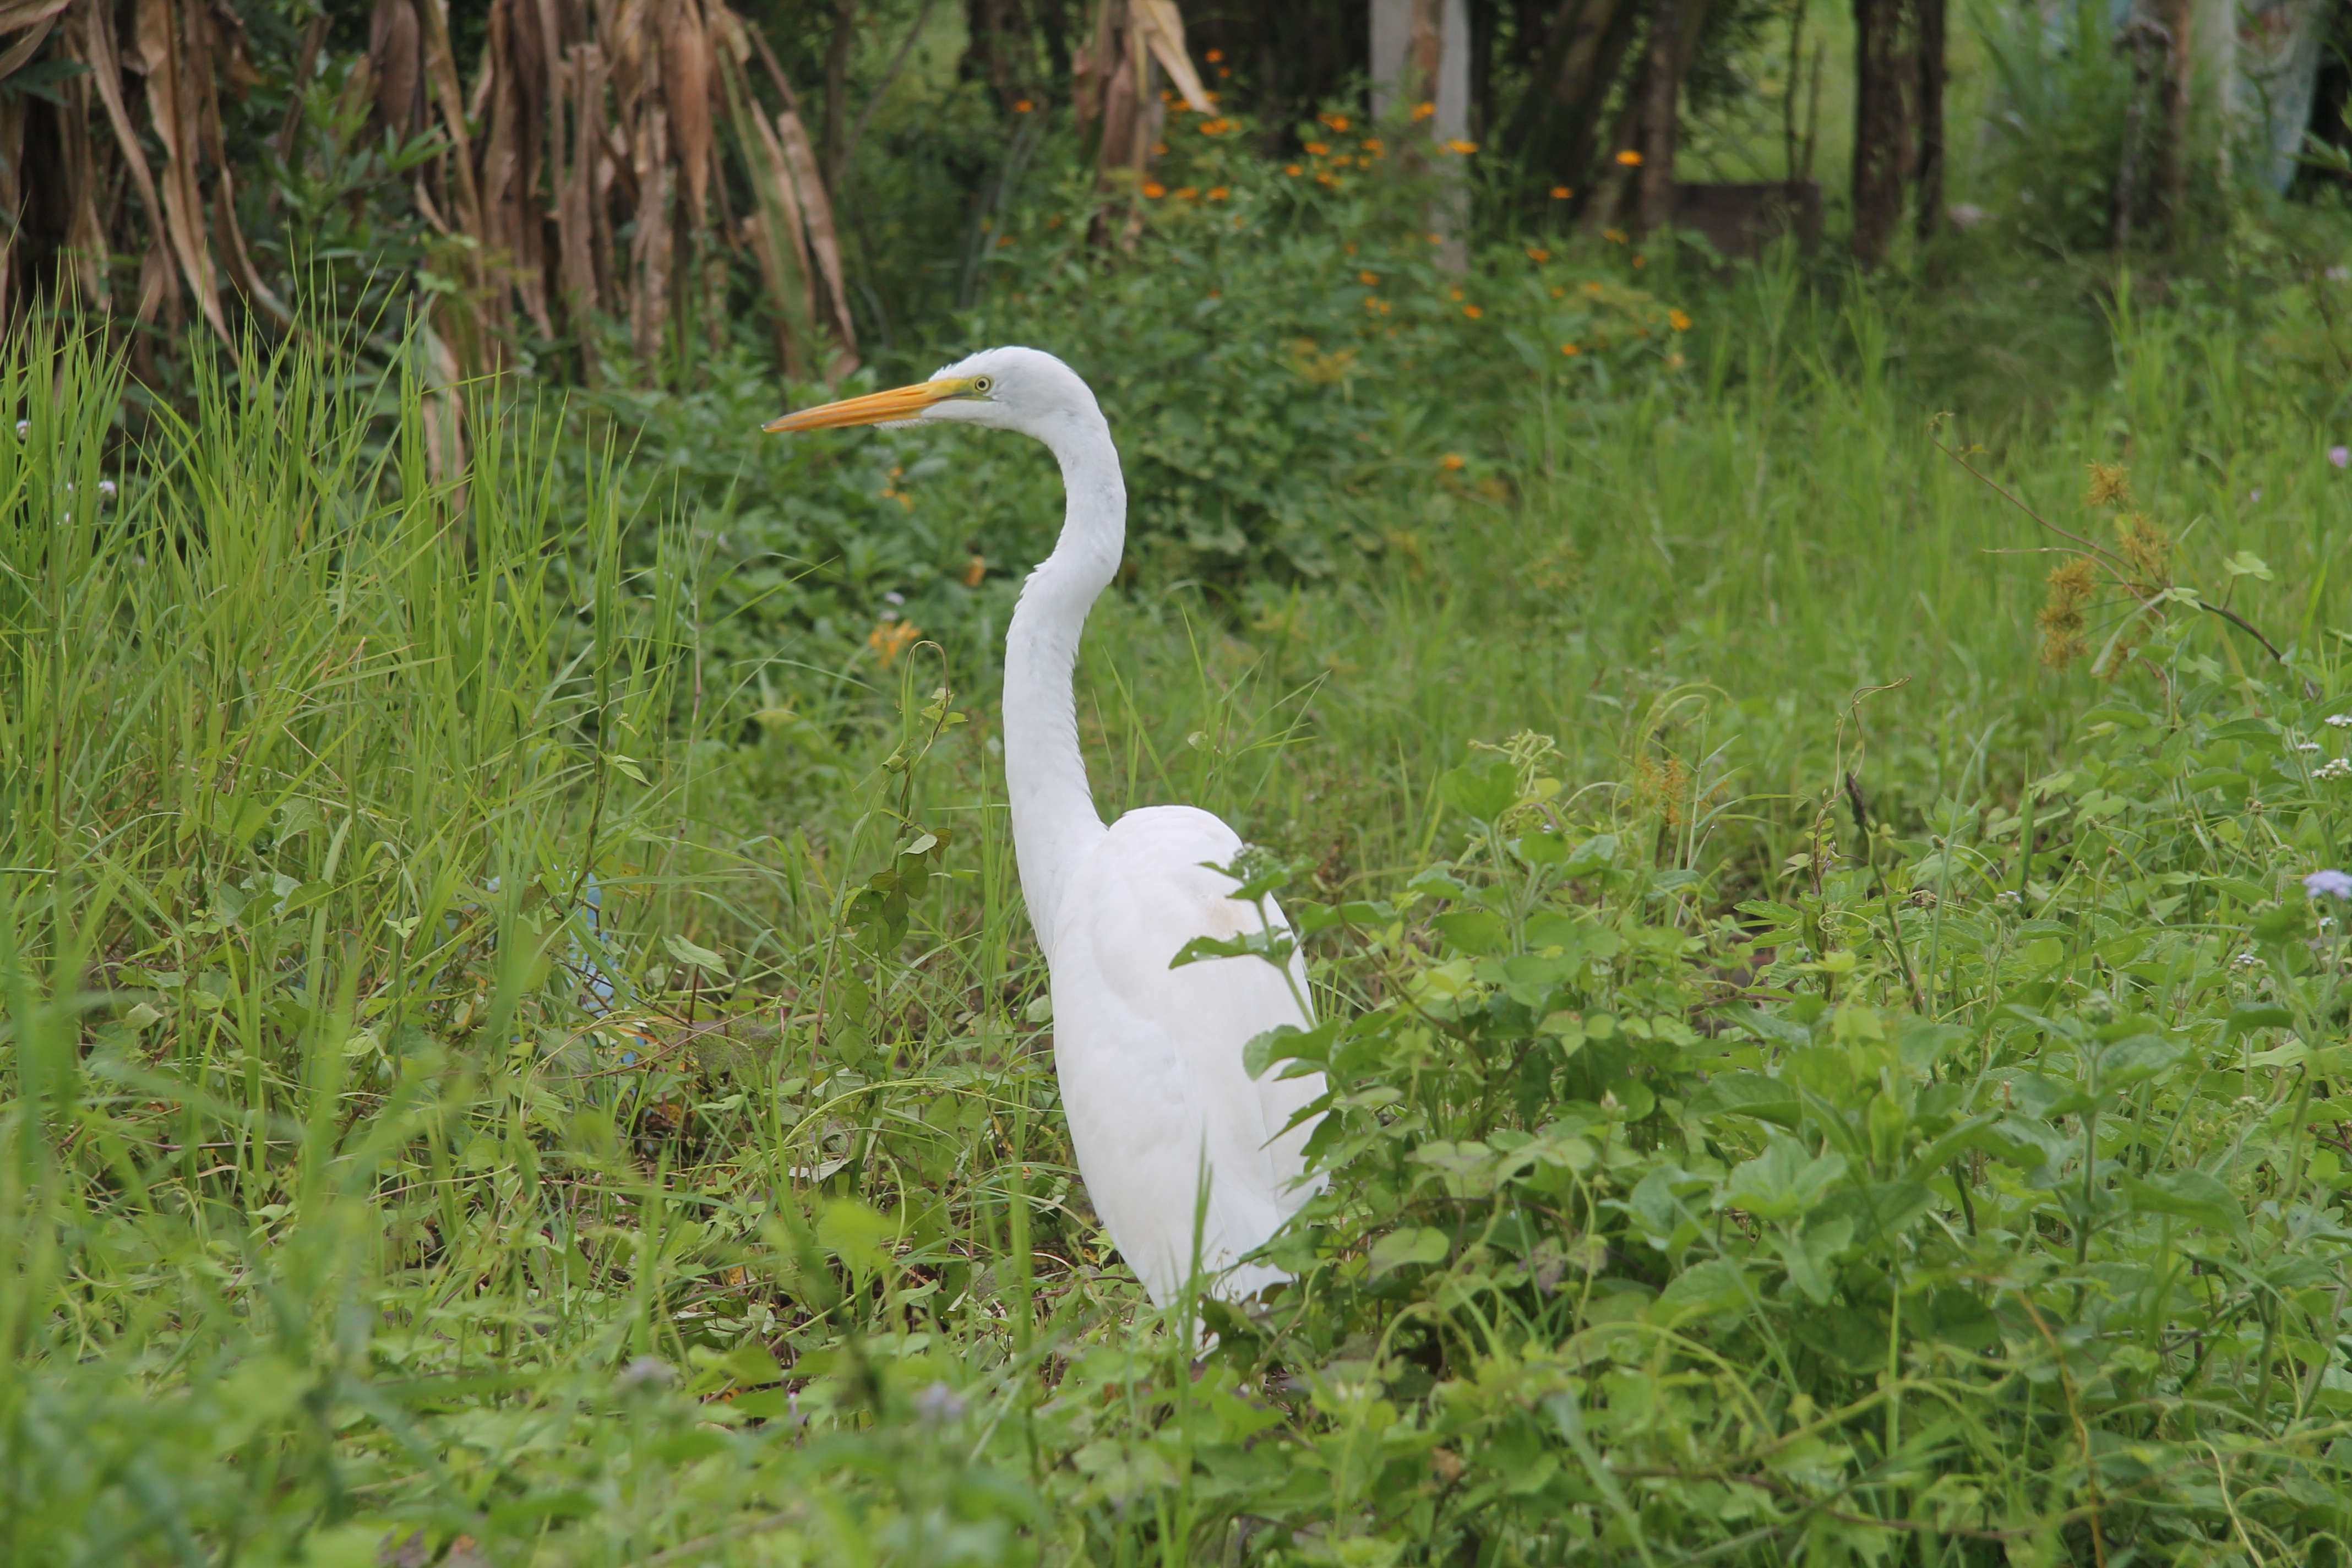
nature, bird, animal, wildlife, beak, fauna, feathers, wings, wetland, vertebrate, costa, habitat, waterfowl, egret, heron, water bird, great egret